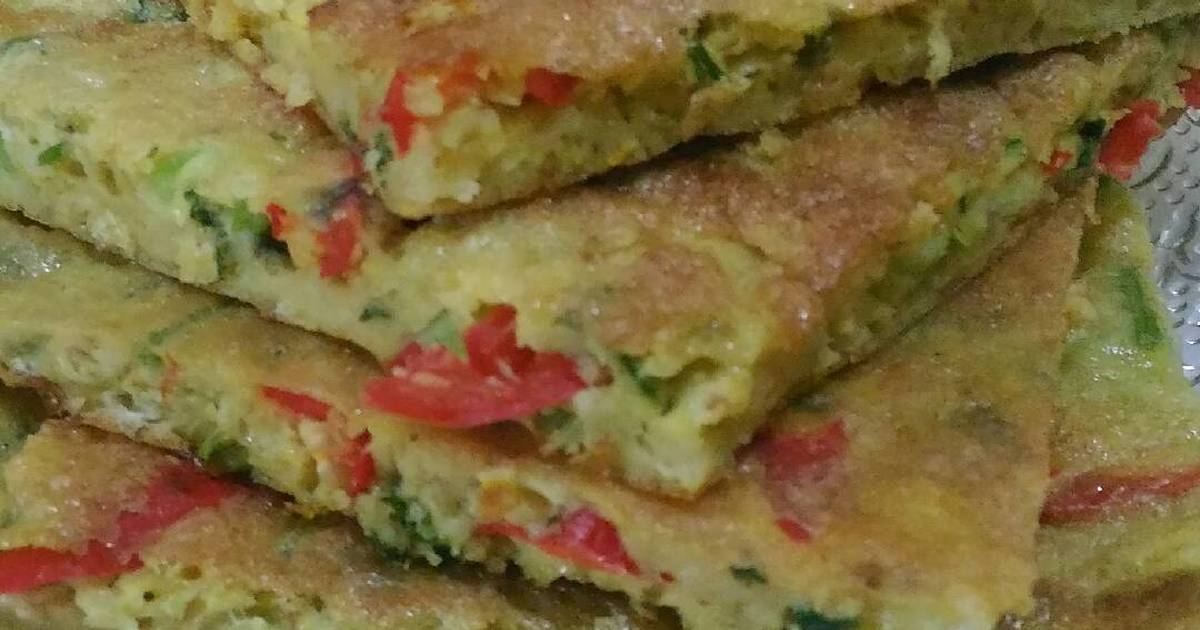
Label: telur_dadar